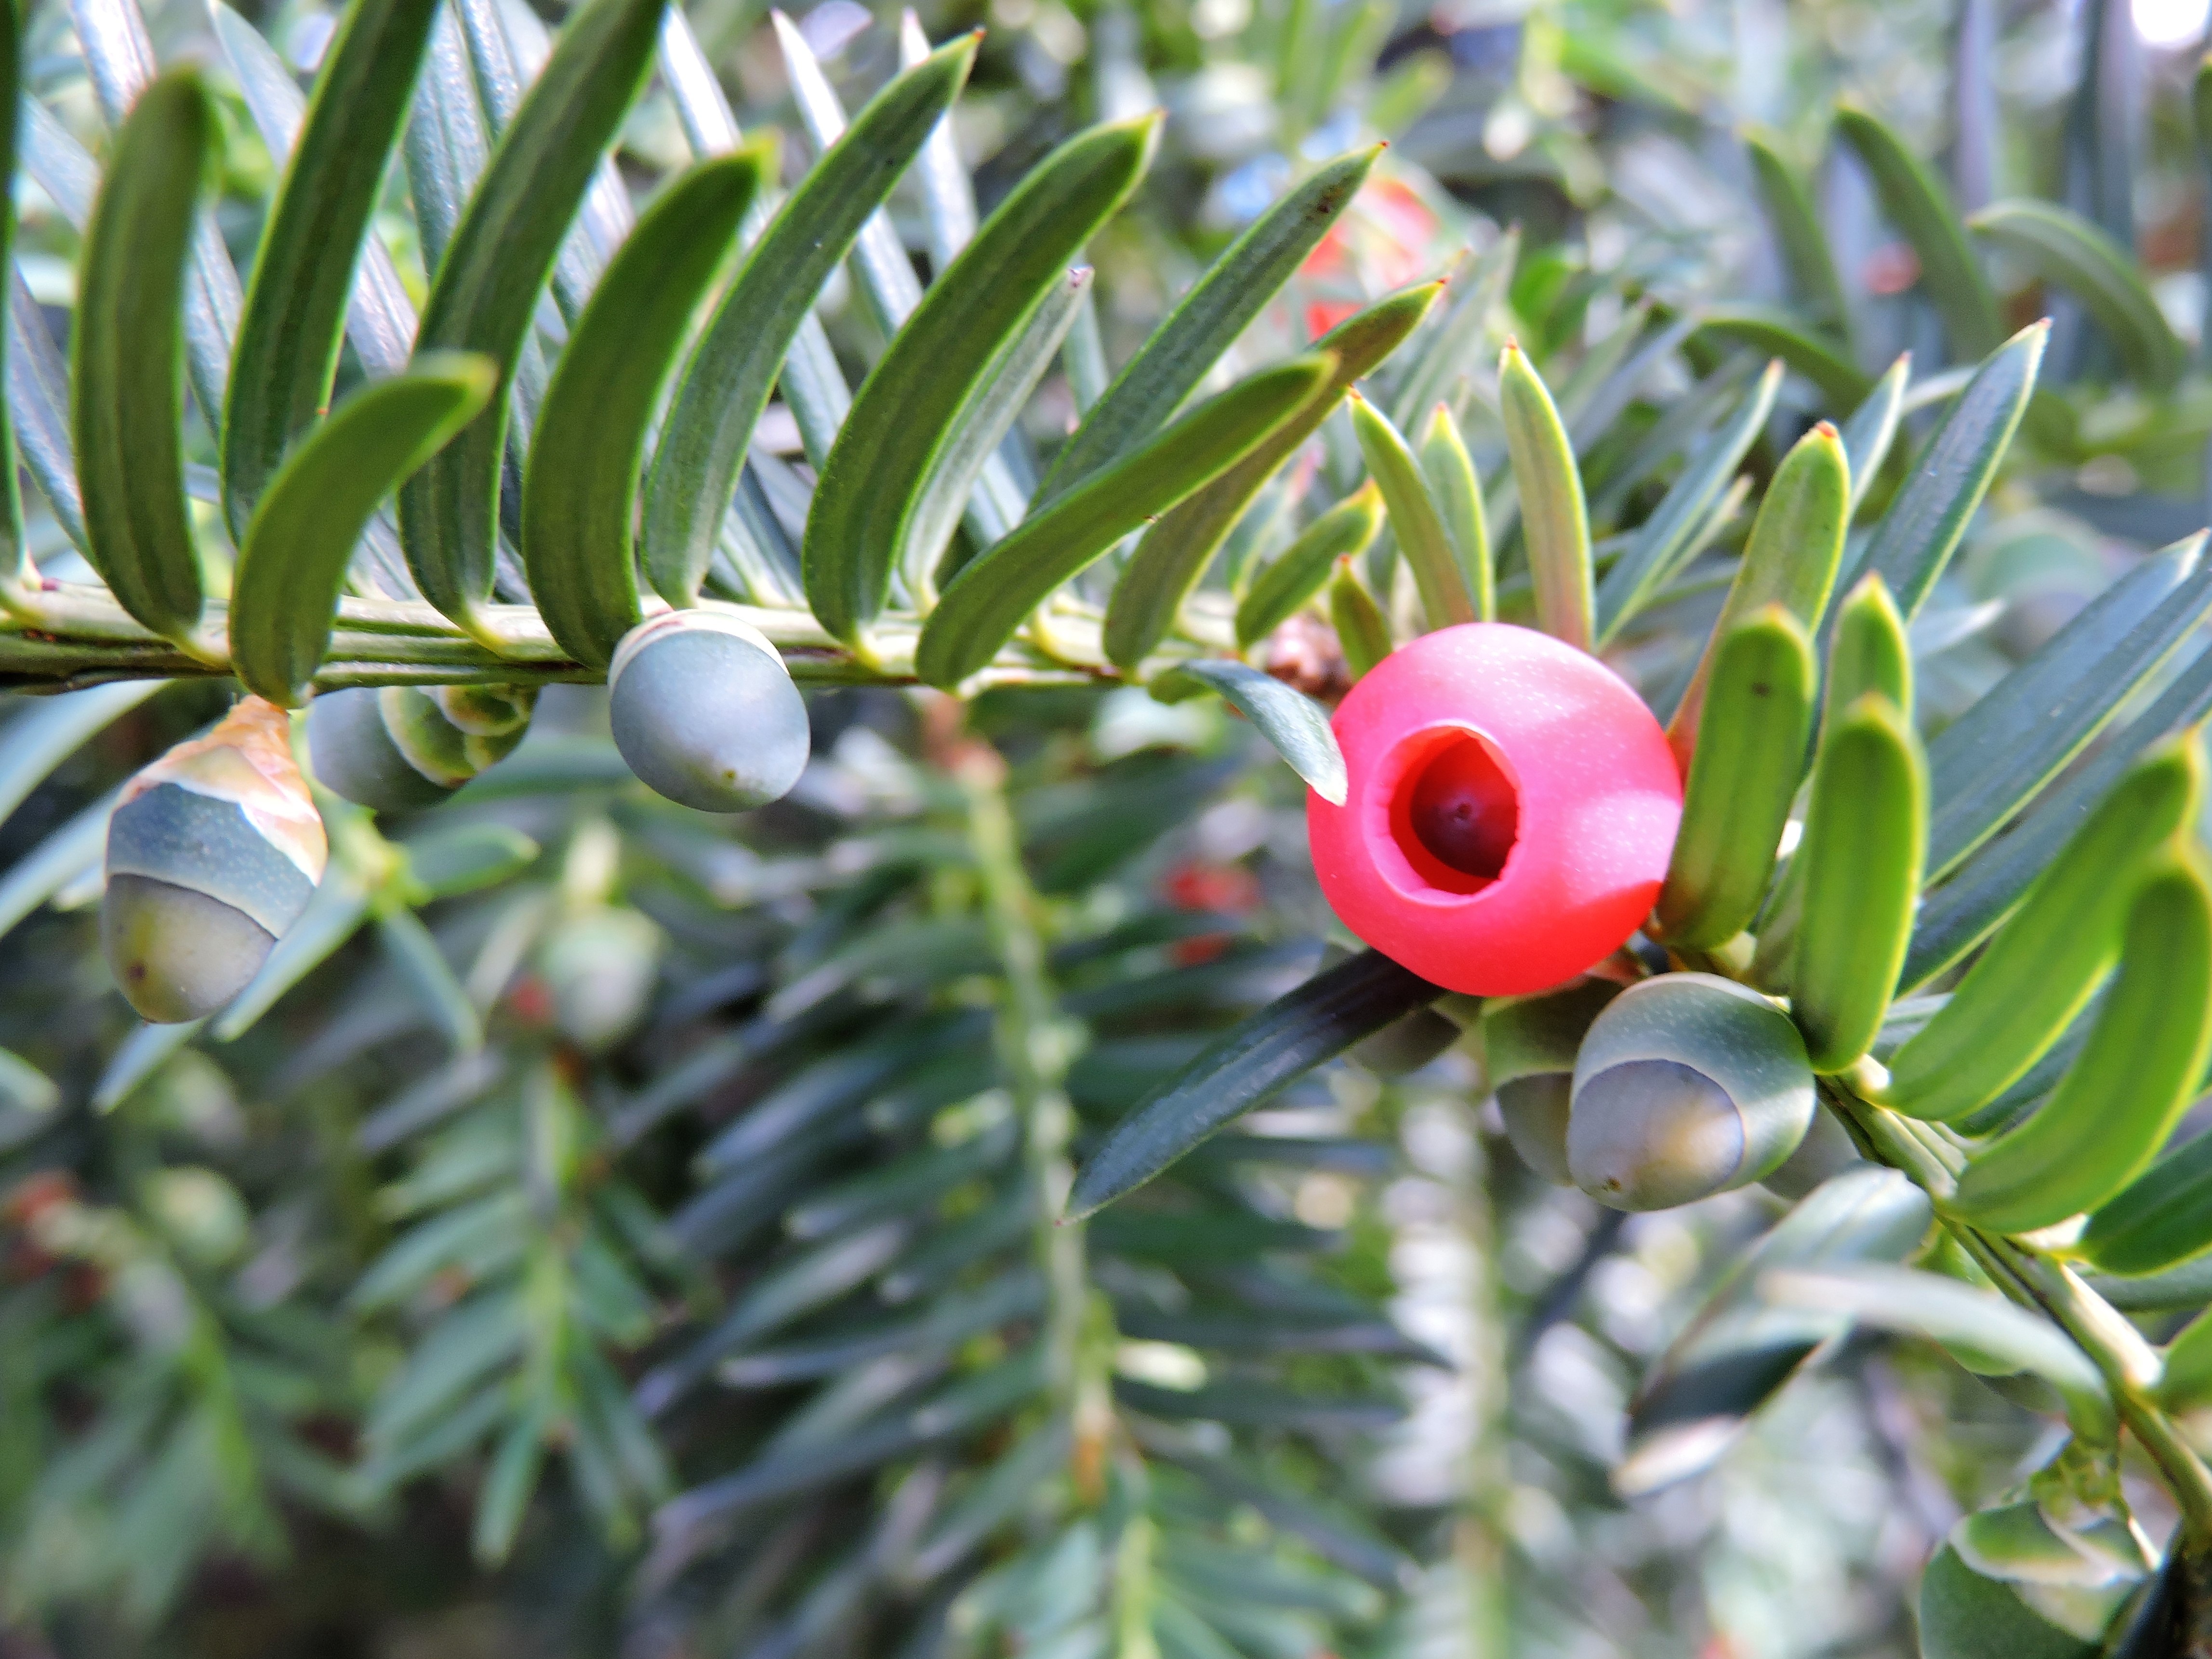
tree, branch, blossom, plant, fruit, leaf, flower, food, green, produce, evergreen, botany, fir, flora, conifer, shrub, ornamental, yew, macro photography, red fruit, flowering plant, poisonous plant, taxus baccata, common yew, woody plant, land plant